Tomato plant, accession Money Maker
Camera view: horizontal (90 deg, fisheye); turntable rotation: 240 degrees
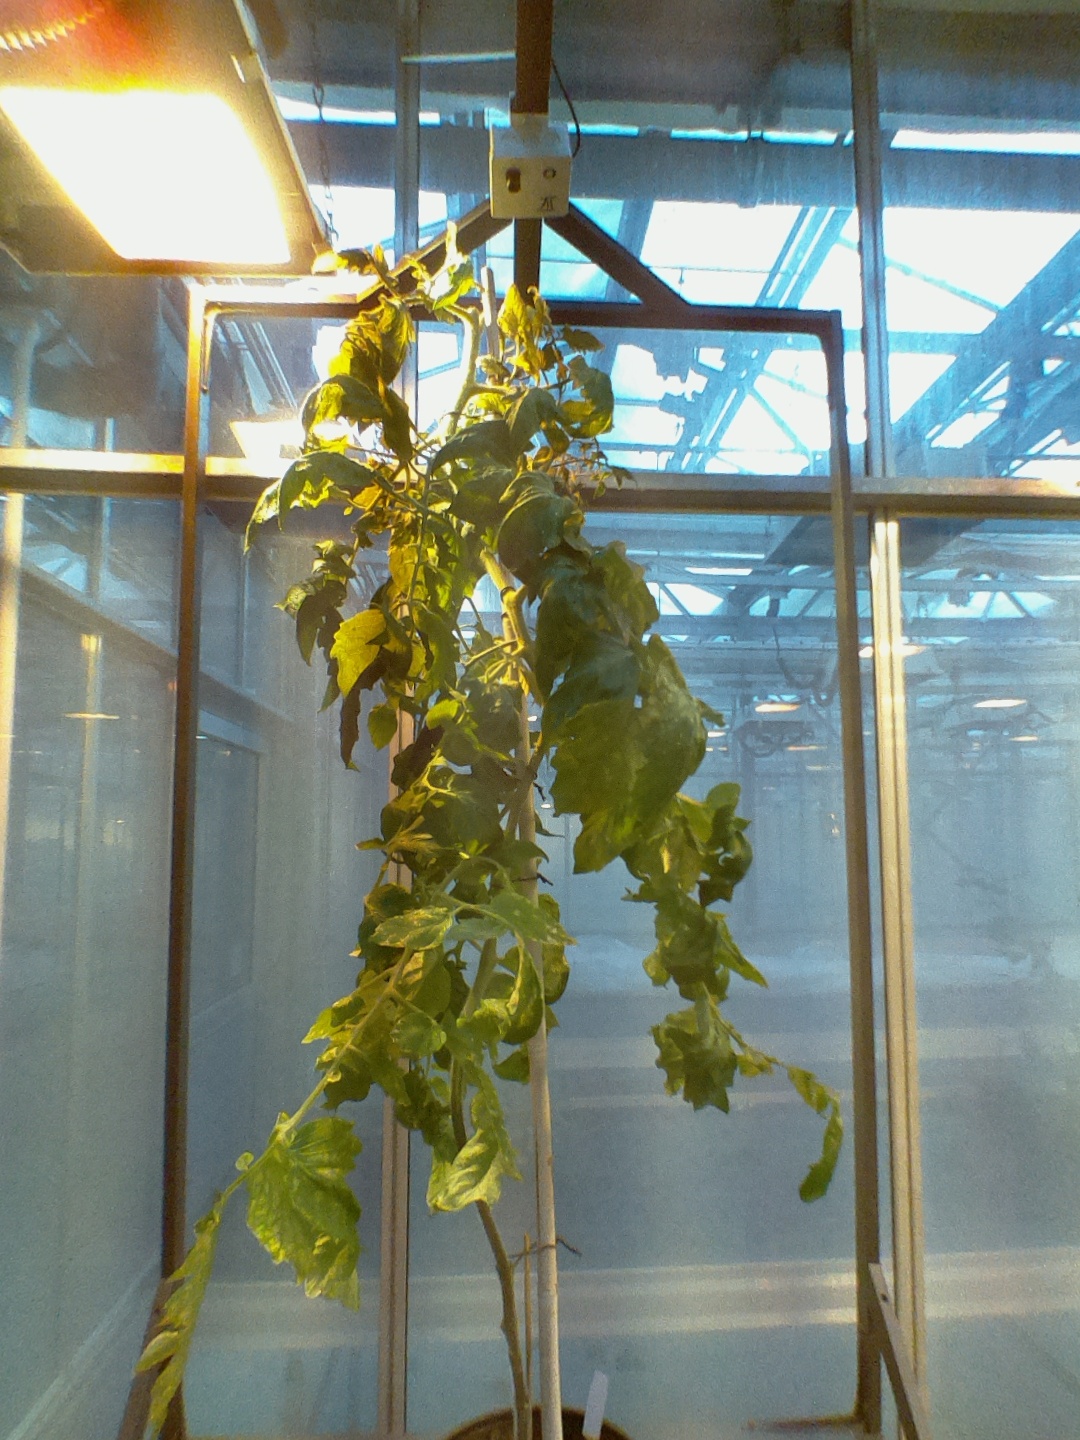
BBCH growth stage 76: 60%-70% of final fruit size